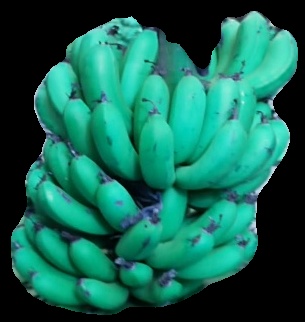
Variety: pachbale
Grade: grade2